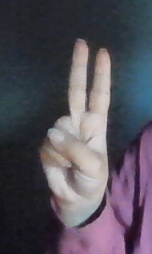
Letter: taa